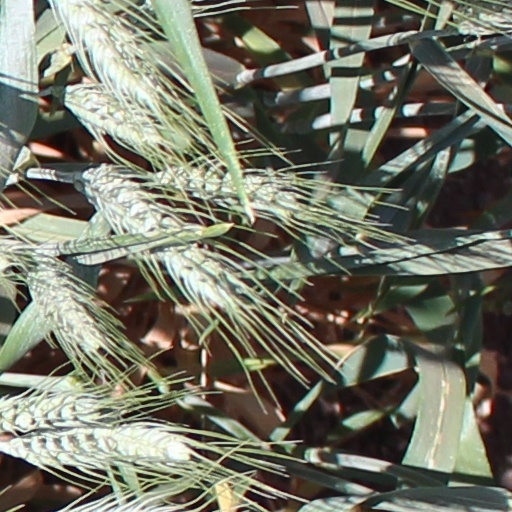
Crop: wheat